Belém Cultural Center

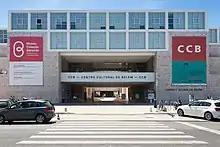
The main entrance to the Belém Cultural Centre

The decision to build the cultural center was taken in January 1988, as part of the Portuguese government's understanding that it needed building to host the works of Portugal's European Union Presidency (in 1992). The building would also serve as a core facility for cultural and leisure activities after its term, and as a venue for conferences and exhibitions.